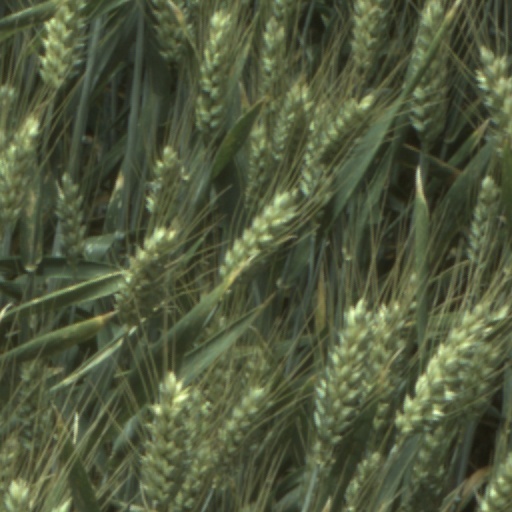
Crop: wheat